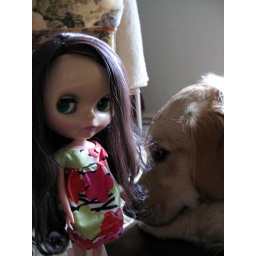
Sipsey has been swimming in the lake again. Wet dog smell! Eeeew!